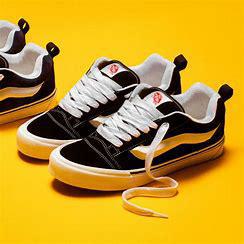
Brand: Vans
Model: KNU Skool